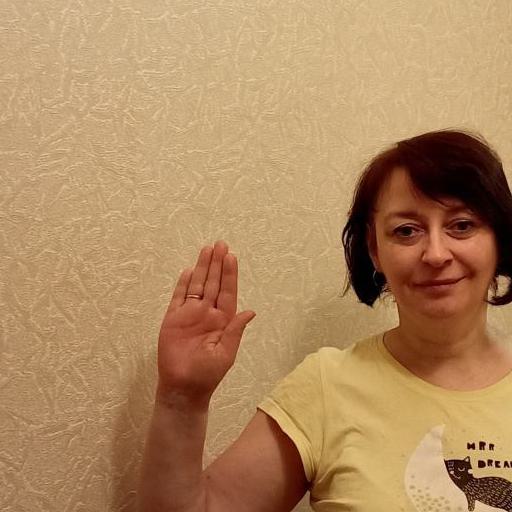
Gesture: stop